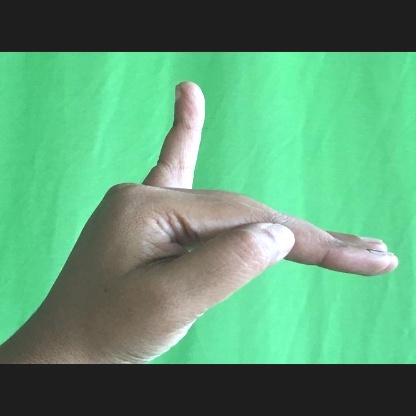
Mudra: Hamsapaksha